John Netley

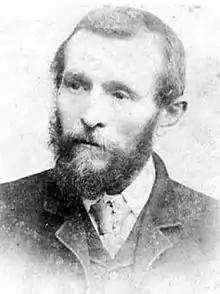

John Charles Netley (19 May 1860 – 20 September 1903) was an English cab driver who was later claimed to have been involved in the 'Whitechapel Murders' committed by the unidentified serial killer Jack the Ripper.